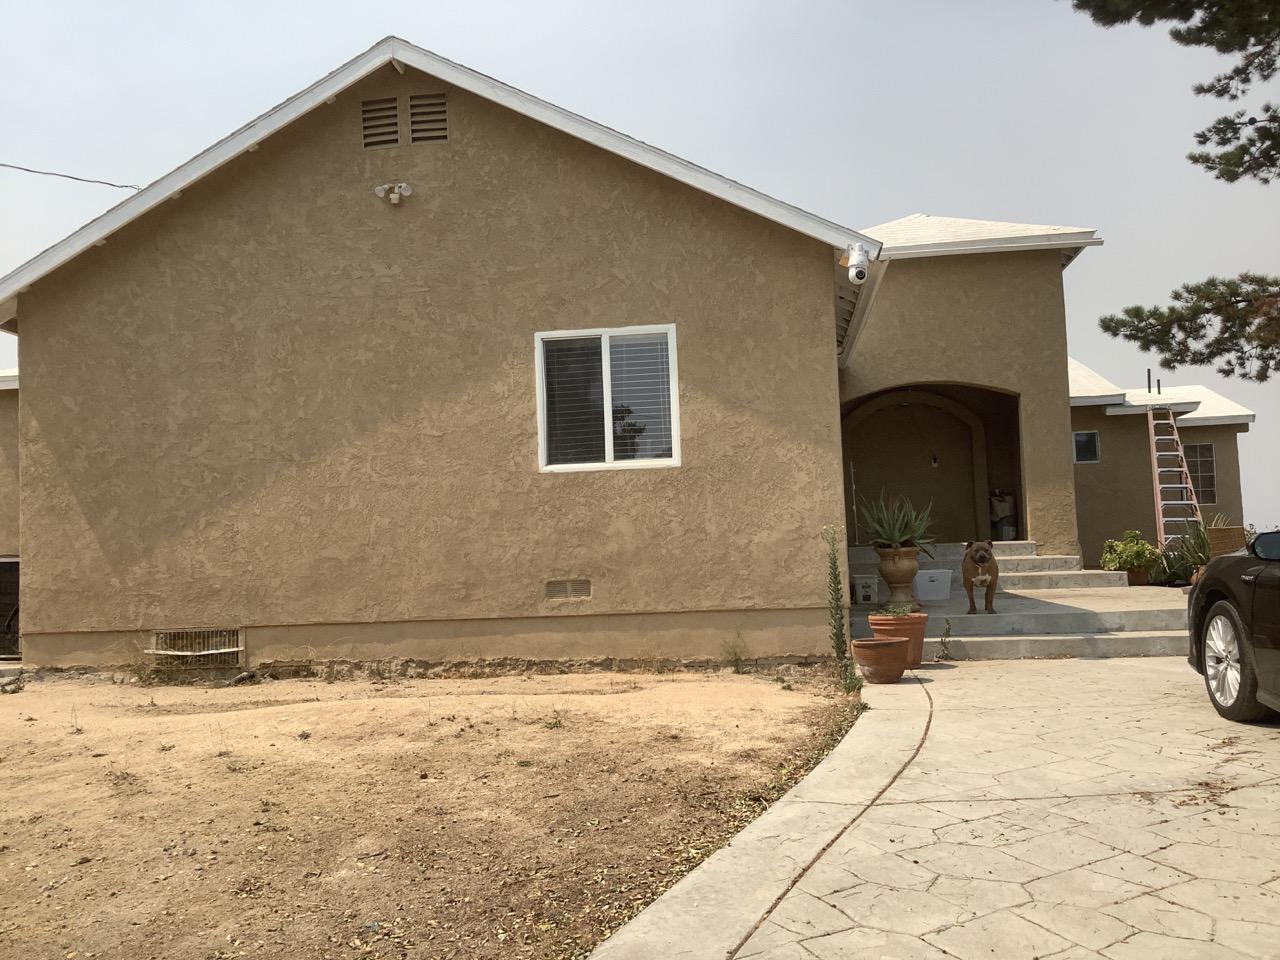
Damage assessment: no_damage